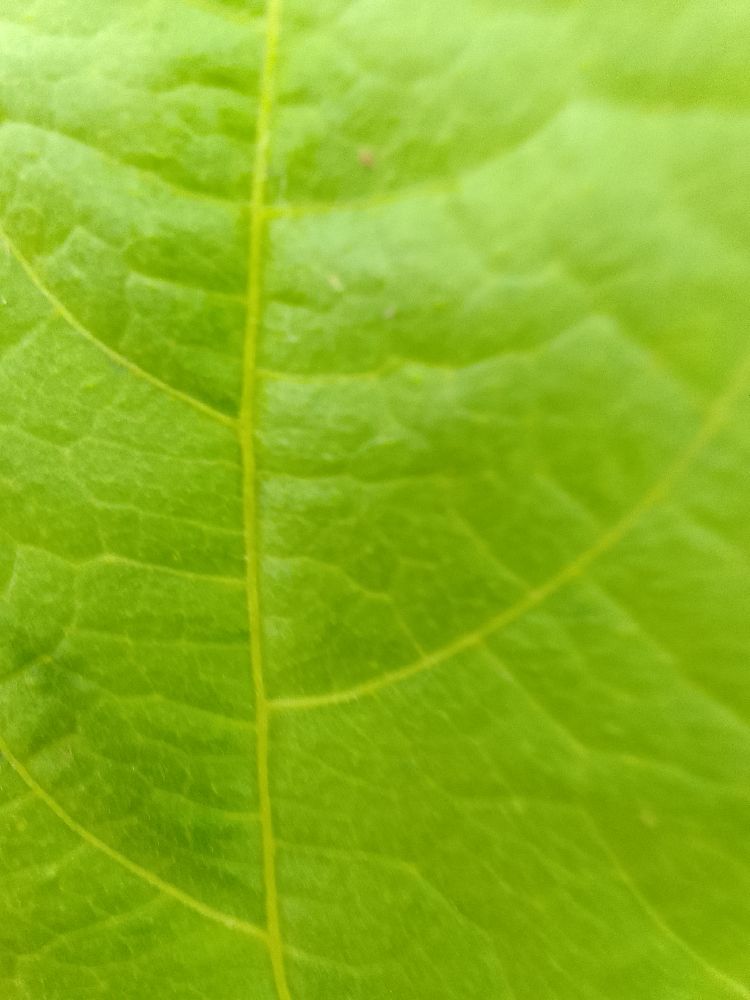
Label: healthy